List of South-West Indian Ocean very intense tropical cyclones

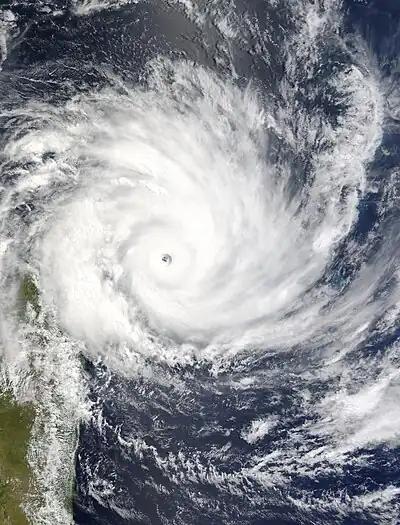
Satellite image of Cyclone Gafilo nearing Madagascar as one of the most intense tropical cyclones in the South-West Indian Ocean

In the South-West Indian Ocean, Météo-France's La Réunion tropical cyclone centre (MFR, RSMC La Réunion) monitors all tropical cyclones. A very intense tropical cyclone (VITC) is the highest category on the South-West Indian Ocean Tropical Cyclone scale, and has winds of over 115 knots (212 kilometres per hour, 132 miles per hour).